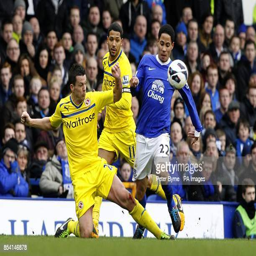
football player and battle for the ball